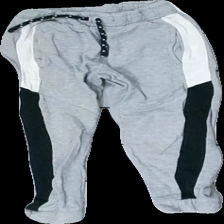
View: front
Type: Trousers
Category: Children
Brand: Missing
Colors: Grey, Black
Material: 100% cotton
Pattern: Other
Cut: Regular
Season: All
Holes: Minor
Price range: <50
Recommended usage: Export
Comment: washed out